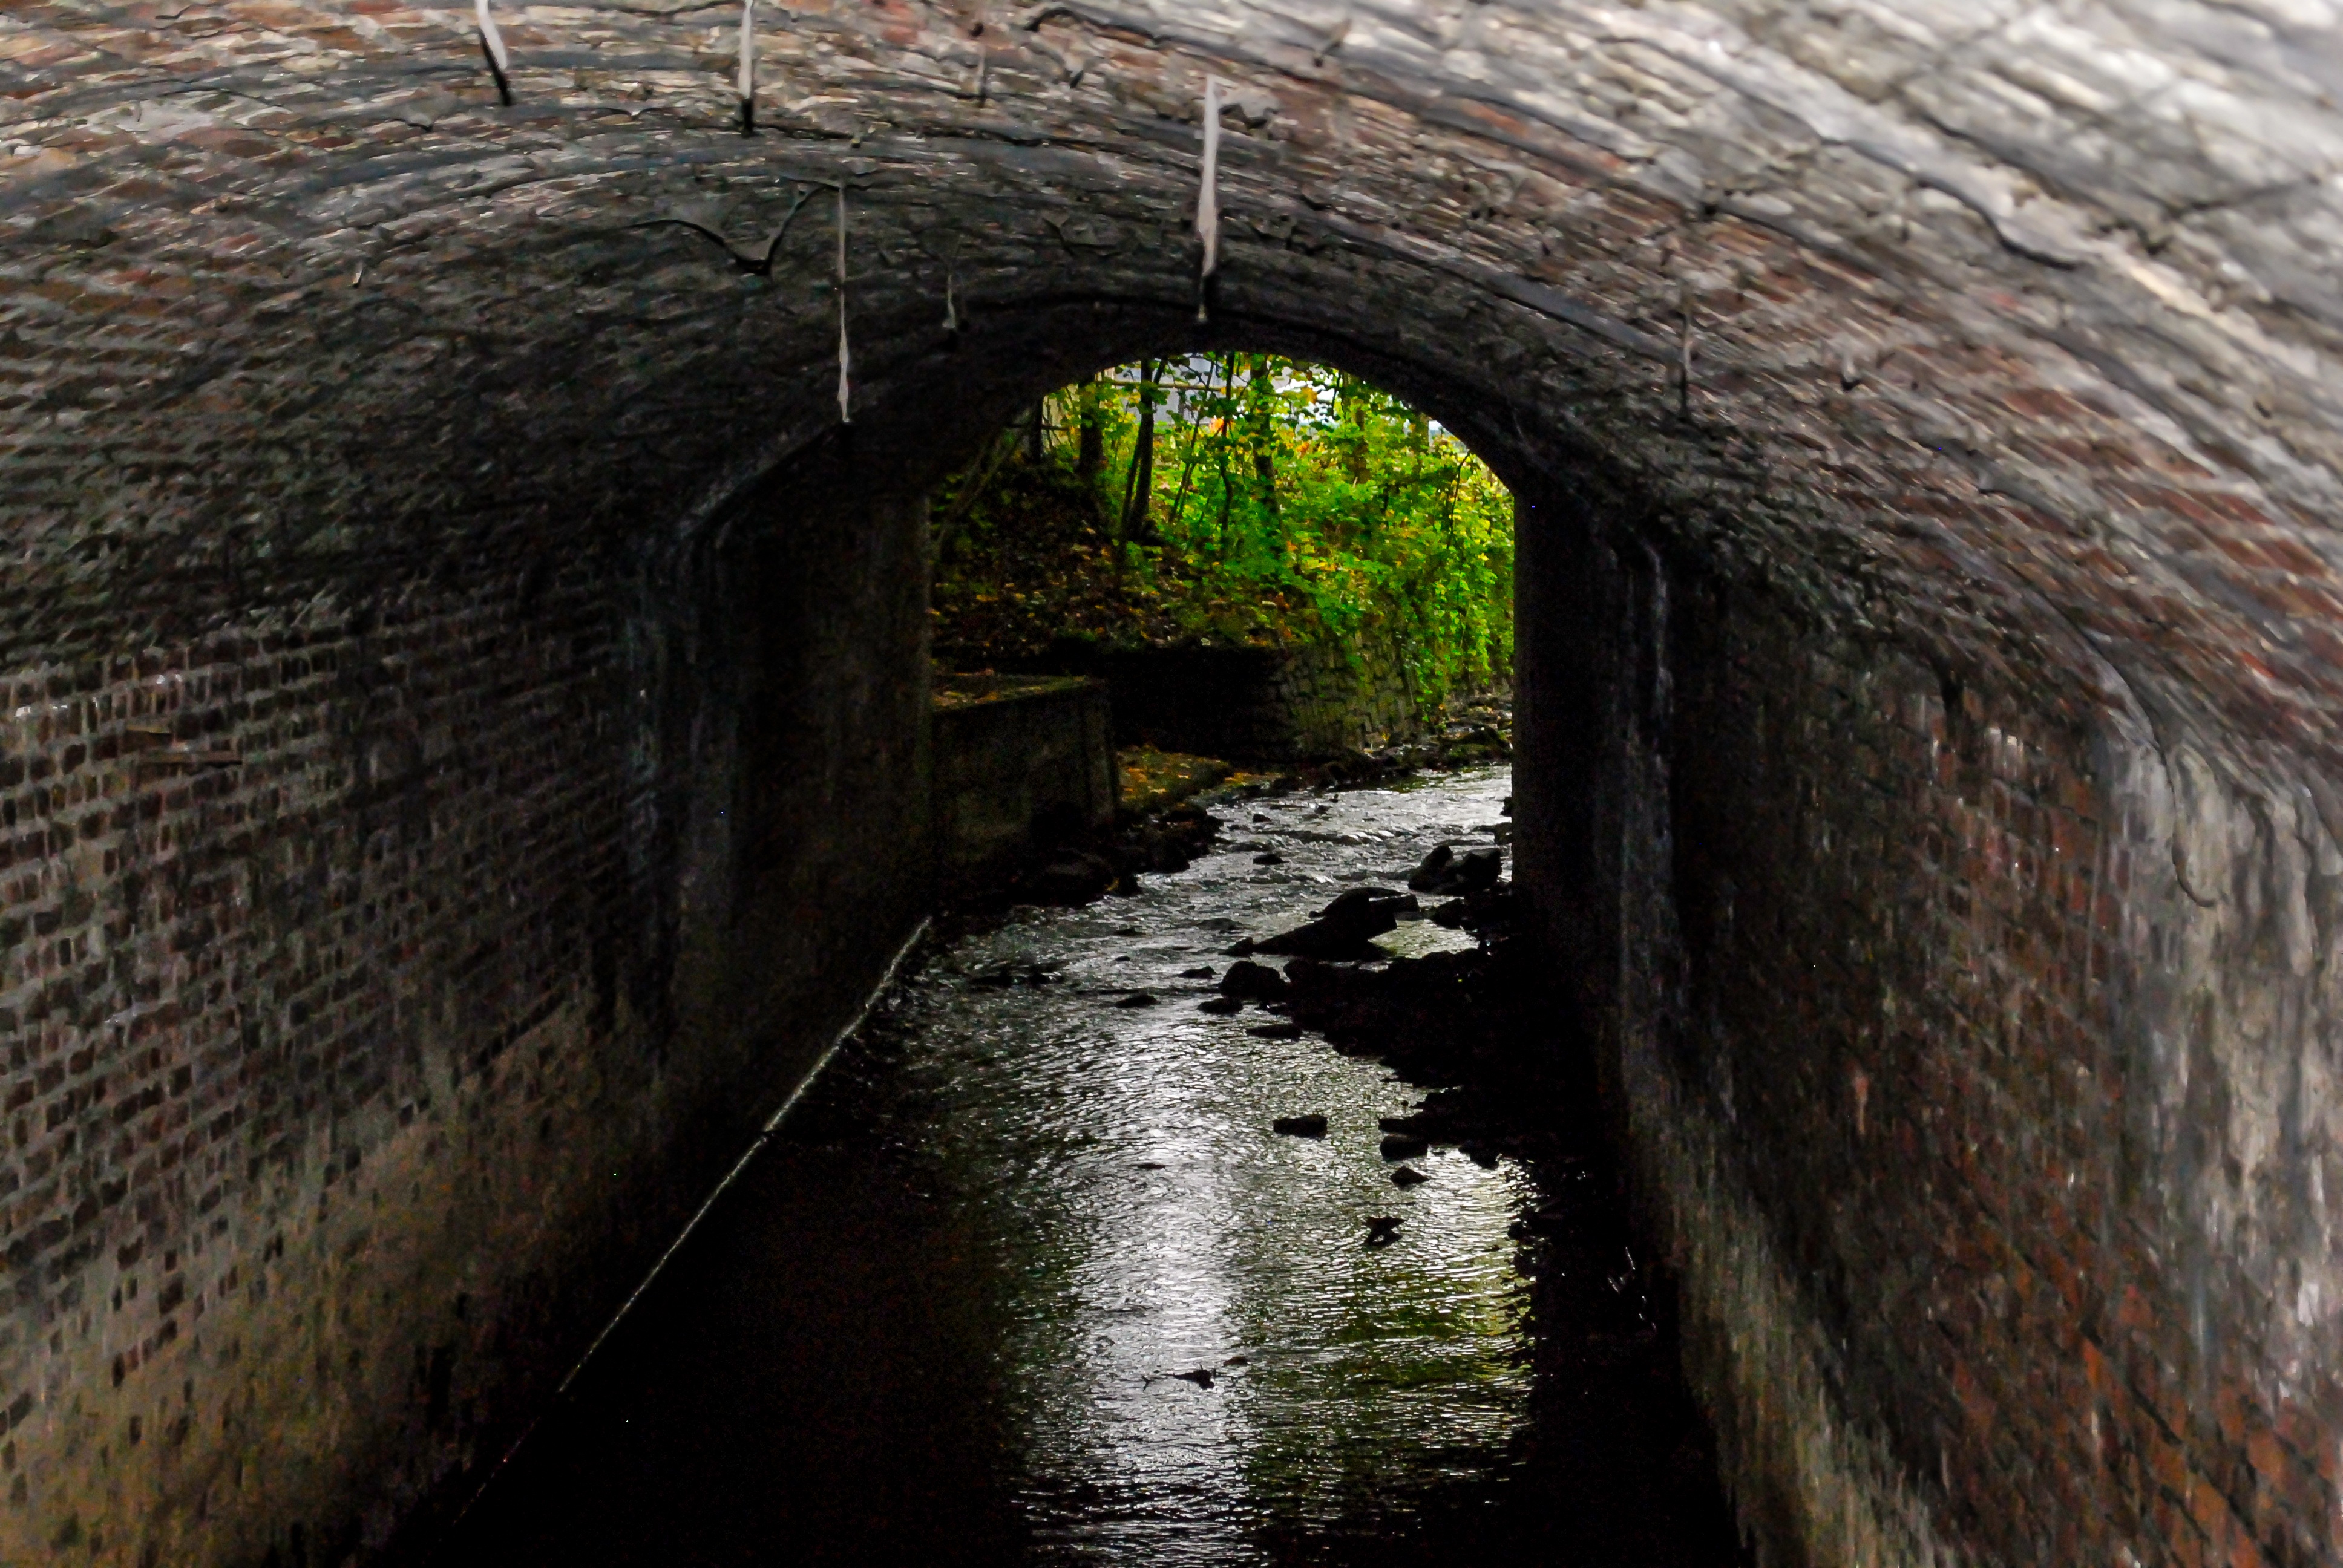
water, bridge, wall, river, canal, tunnel, dark, reflection, waterway, infrastructure, passage, underpass, bach, leave, ghostly, flash light